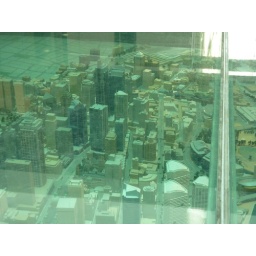
Model of Sydney underneath a glass floor at Customs House